Marshal Tito street (Sarajevo)

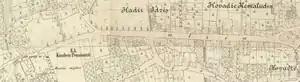
The area of "Titova" in 1882

After the Austro-Hungarian occupation of Bosnia and Herzegovina, the section from Koševski Potok to Baščaršija was called Ćemaluša, but was renamed after Franz Ferdinand following his assassination.